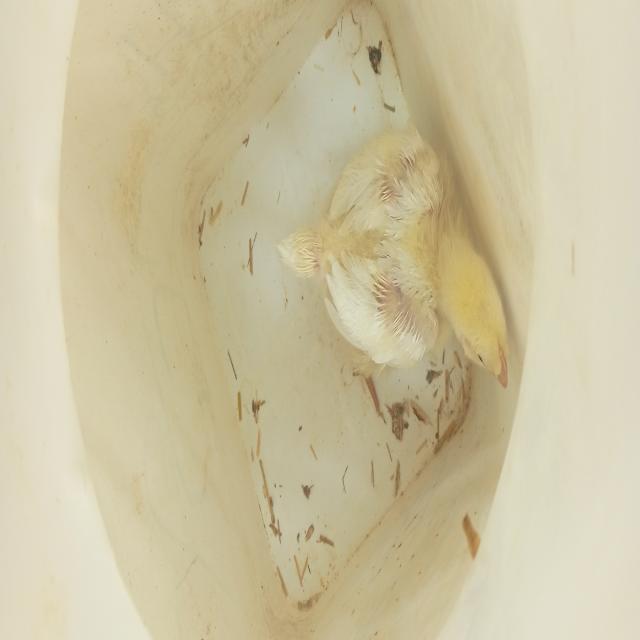
Weight: 301 g